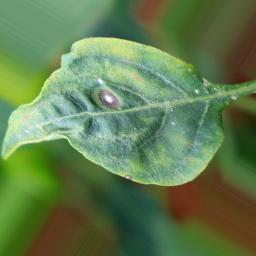
Label: cercospora